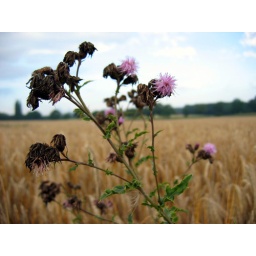
plant in corn field